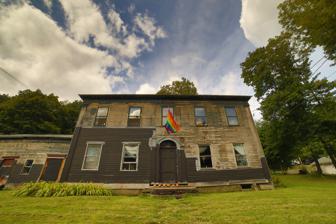
Building: Andrew Mann Inn
Country: United States of America
Year built: 1795
Historic inn in New York, United States United States historic place Andrew Mann Inn U.S. National Register of Historic Places Show map of New York Show map of the United States Location 33 Riverside Rd., Unadilla, New York Coordinates 42°19′14″N 75°23′28″W / 42.32056°N 75.39111°W / 42.32056; -75.39111 Area 2.1 acres (0.85 ha) Built 1795 Architect DeCalvin, James Architectural style Georgian, Federal NRHP reference No. 80002747 Added to NRHP January 10, 1980 Andrew Mann Inn is a historic inn located at Unadilla in Otsego County, New York . It was built as the private home of David Baits in 1787 and quickly converted into an inn in 1795.  It consists of a two-story, five-bay, rectangular main section and a two-story wing.  Both sections are of heavy timber-frame construction with clapboard siding.  It is a well-preserved example of the transitional period between the late Georgian and Federal styles. It was listed on the National Register of Historic Places in 1980. References